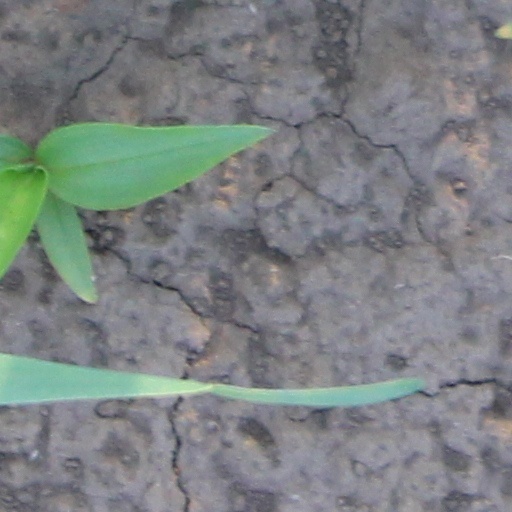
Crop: wheat